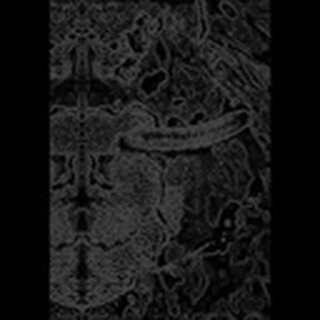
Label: cotton_army_worm